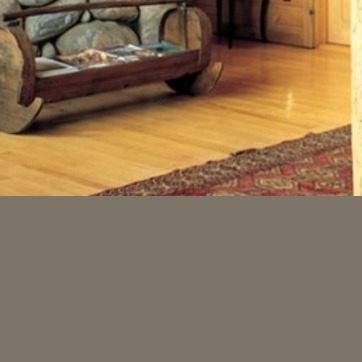
Material: carpet